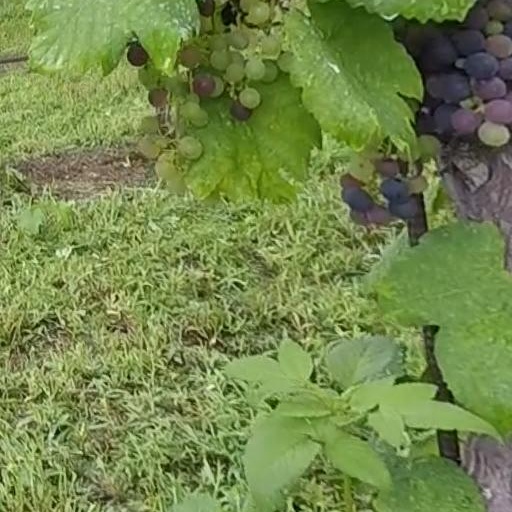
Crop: grape